Myddelton family

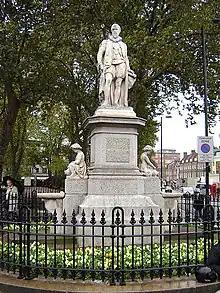
Statue of Sir Hugh Myddelton surmounting fountain, Islington Green, Islington, London, 2005

The Myddelton family were substantial landowners and benefactors in and around Denbigh in the north-east of Wales. As landowners and members of parliament, a number of its members were elevated to the baronetcy. For several generations, the family were governors of Denbigh Castle and owned Chirk Castle well into the 20th century.